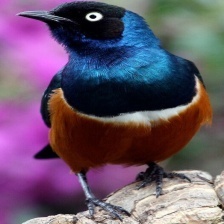
Species: SUPERB STARLING
Scientific name: LAMPROTORNIS SUPERBUS